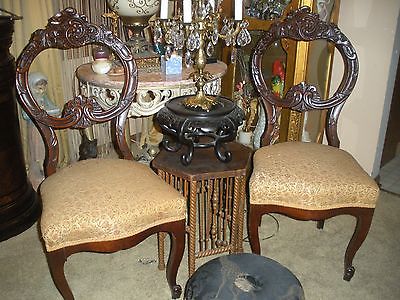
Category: chair